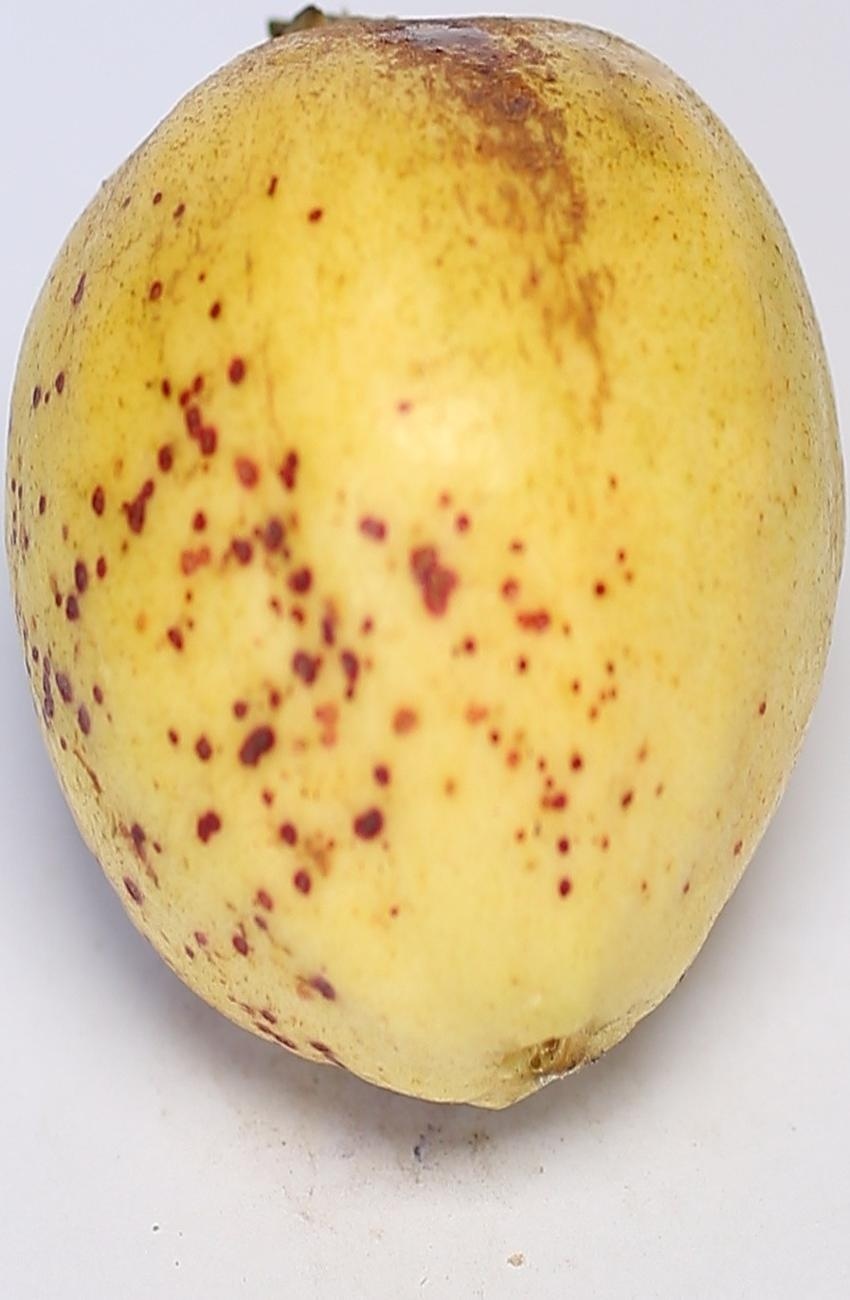
Maturity: ripe
Variety: riyali